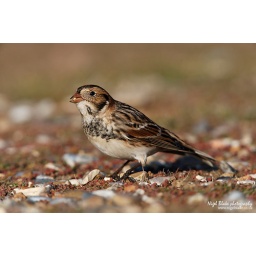
Lapland Longspur or Lapland Bunting, Calcarius lapponicus winter plumage bird feeding on Salthouse beach in Norfolk _E2D4221